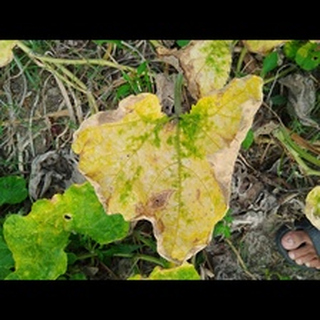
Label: pumpkin_mosaic_disease